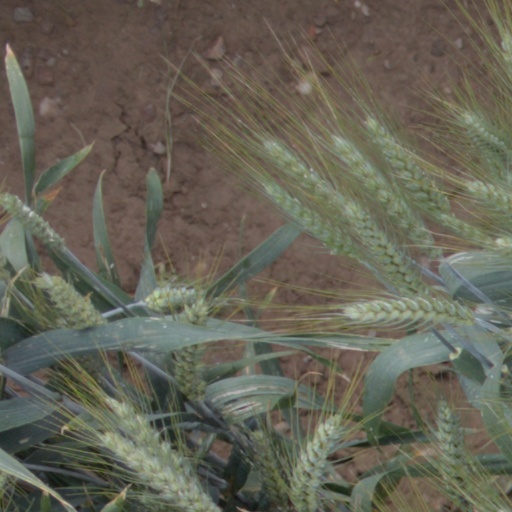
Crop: wheat